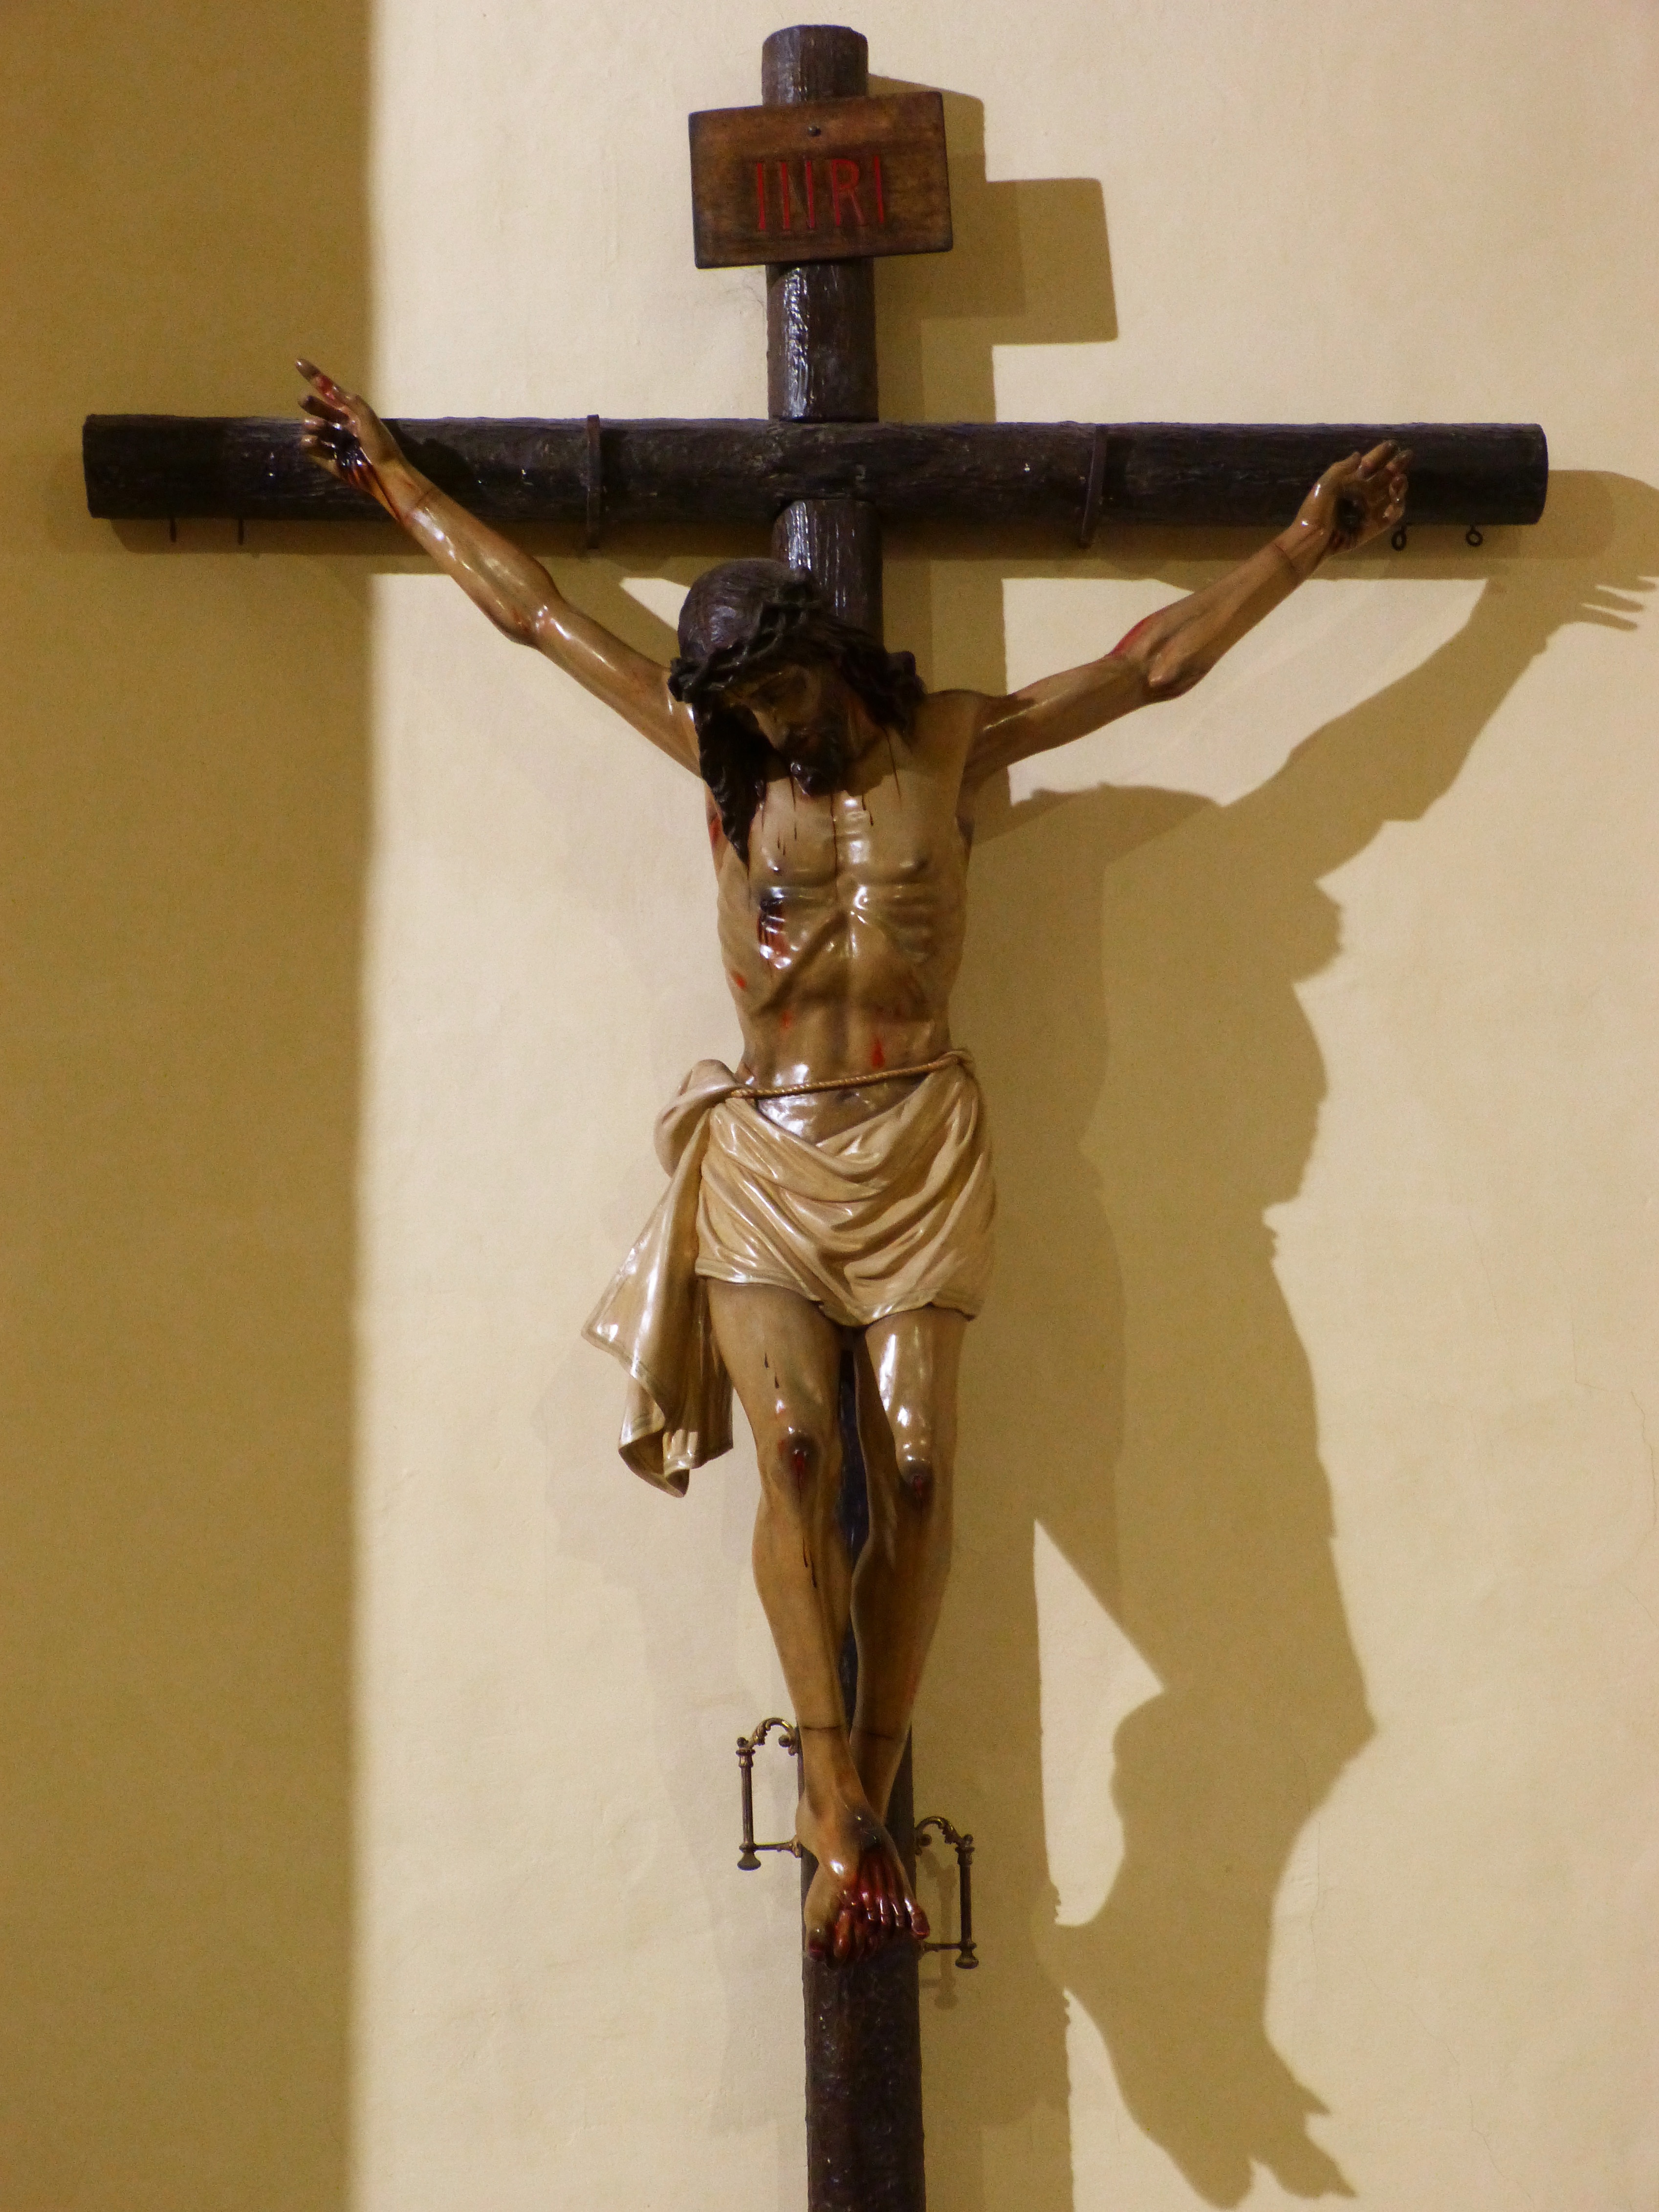
symbol, cross, christian, sculpture, christ, art, christianity, bronze, cruz, crucifix, religious item, crucified jesus